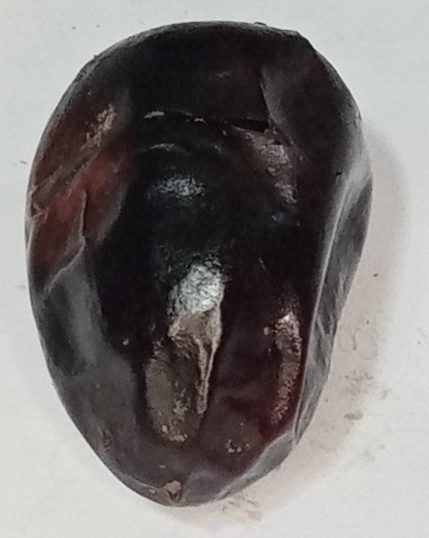
Variety: kupro
Size: large
Grade: grade-2